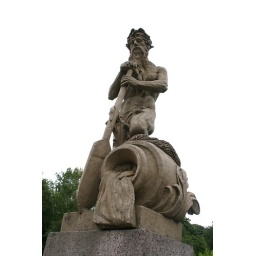
This statue is seen beside the bridge that leads to the entrance tower to the old city, The Holstentor.